Heineken Hungária

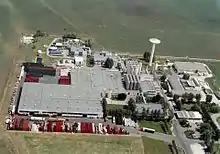
The brewery in Martfű

The Sopron brewery was founded in 1895 by the merchants of the town and the owners of the brewery in Brno, relying on the Czech brewing tradition. In 1949 it was nationalized and from 1971 it was a part of the Magyar Országos Söripari Tröszt (Hungarian National Brewery Trust). It became independent again in 1982 and from 1988 it purchased some licenses of Austrian brands (e.g. Steffl, Kaiser).